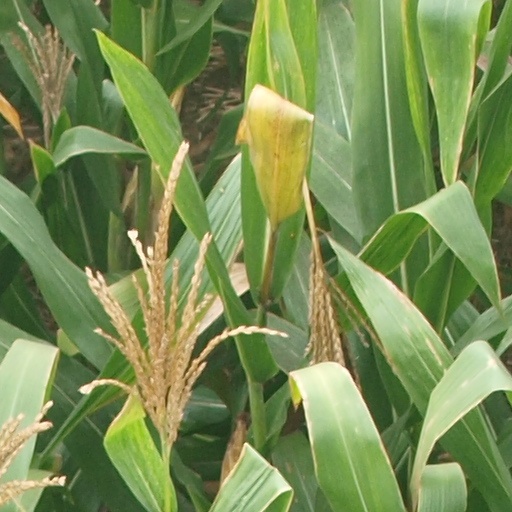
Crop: maize; corn